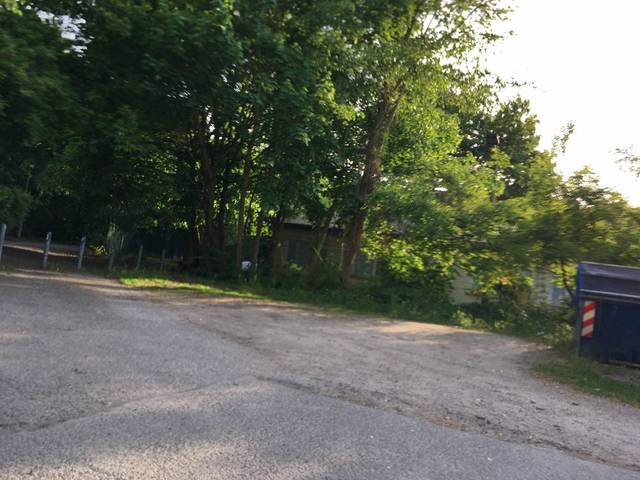
Region: Germany
Coordinates: 52.593, 13.451